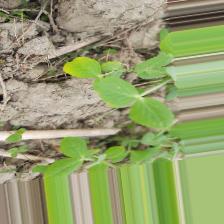
Label: Normal